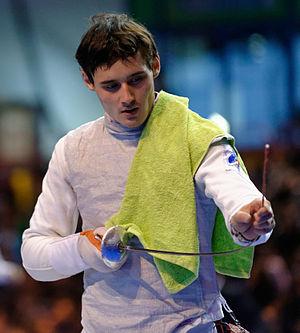
Timur Safin redresse sa lame durant son 16e de finale du Challenge international de Paris 2013 contre Andrea Baldini.